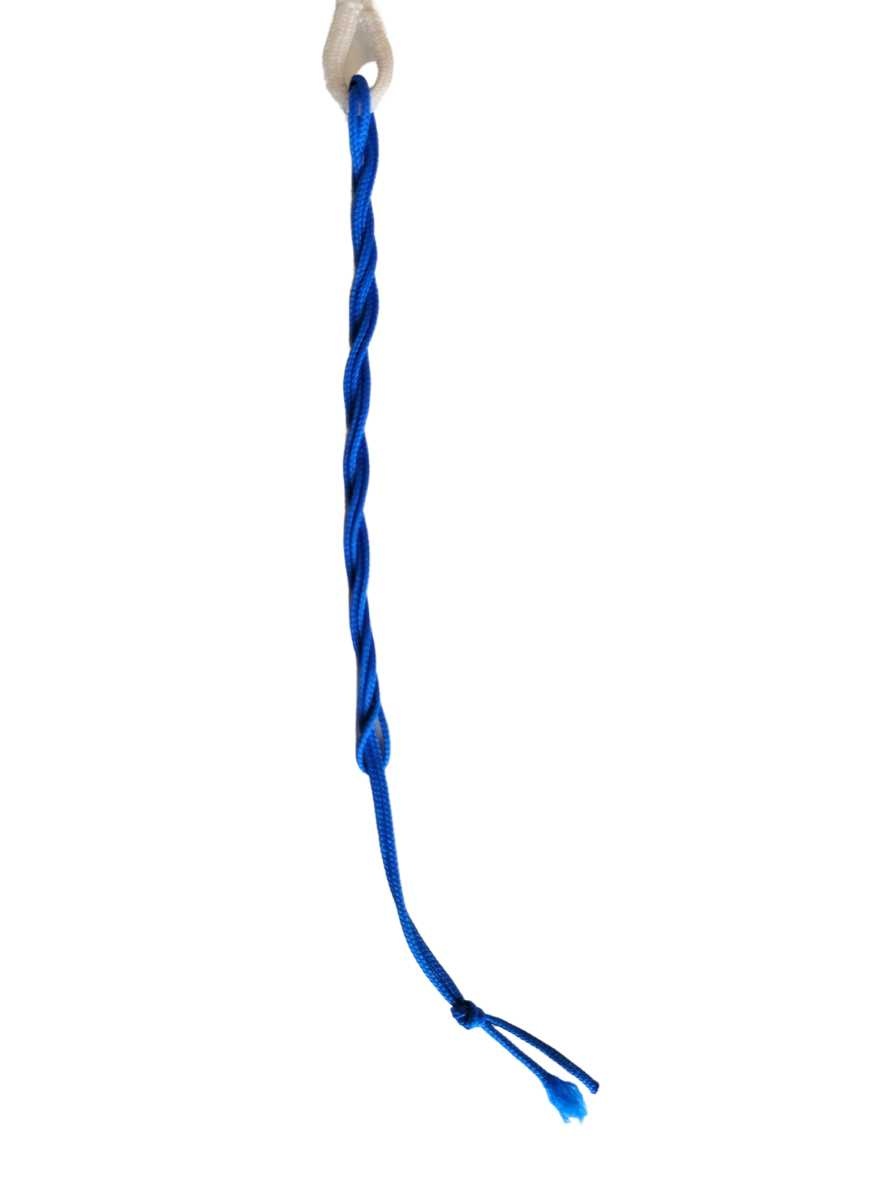
WEISSL Bodenarbeitspeitsche Fahrpeitsche NEON
Bogenpeitsche / Fahrpeitsche / Bodenarbeitspeitsche – Neonfarben Gelb, Grün und Blau Bringe Farbe in Deine Bodenarbeit und Fahrtraining mit unseren hochwertigen Bogenpeitschen und Fahrpeitschen in leuchtenden Neonfarben! Erhältlich in den Farben Gelb, Grün und Blau, sind diese Peitschen nicht nur ein funktionales Werkzeug, sondern auch ein auffälliges Accessoire, das in jedem Stall sofort ins Auge fällt. Eigenschaften: Vielseitig einsetzbar: Ideal für Bodenarbeit, Longieren oder als Fahrpeitsche für Kutschpferde. Leicht und robust: Hochwertiges, langlebiges Material, das auch bei intensiver Nutzung seine Form und Funktion behält. Ergonomischer Griff: Rutschfest und komfortabel, sorgt für optimale Handhabung und Präzision. Neonfarben: Wähle zwischen auffälligem Neongelb, Neongrün oder Neonblau – für bessere Sichtbarkeit und einen modernen Look. Länge: 100 cm Vorteile: Perfekte Kontrolle bei der Bodenarbeit und beim Führen. Sichtbarkeit: Die leuchtenden Farben erleichtern es, die Peitsche auch aus der Ferne zu sehen – ideal für den Einsatz bei Trainingseinheiten im Freien oder in der Halle. Flexibilität: Ob als Bogenpeitsche, Fahrpeitsche oder Bodenarbeitspeitsche – dieses Modell ist vielseitig und bietet maximale Kontrolle und Präzision. Anwendung: Unsere Neon-Peitschen sind perfekt geeignet für Reiter, Trainer und Fahrer, die nach einem zuverlässigen, leichten und dennoch strapazierfähigen Werkzeug suchen, das auch optisch überzeugt. Besonders nützlich für die tägliche Arbeit mit dem Pferd, sei es beim Longieren, Fahren oder bei der Bodenarbeit.
Brand: WEISSL - Die Fahrsport-Marke seit 1955
Category: Sporting Goods > Outdoor Recreation > Equestrian > Riding Apparel & Accessories > Riding Crops & Whips